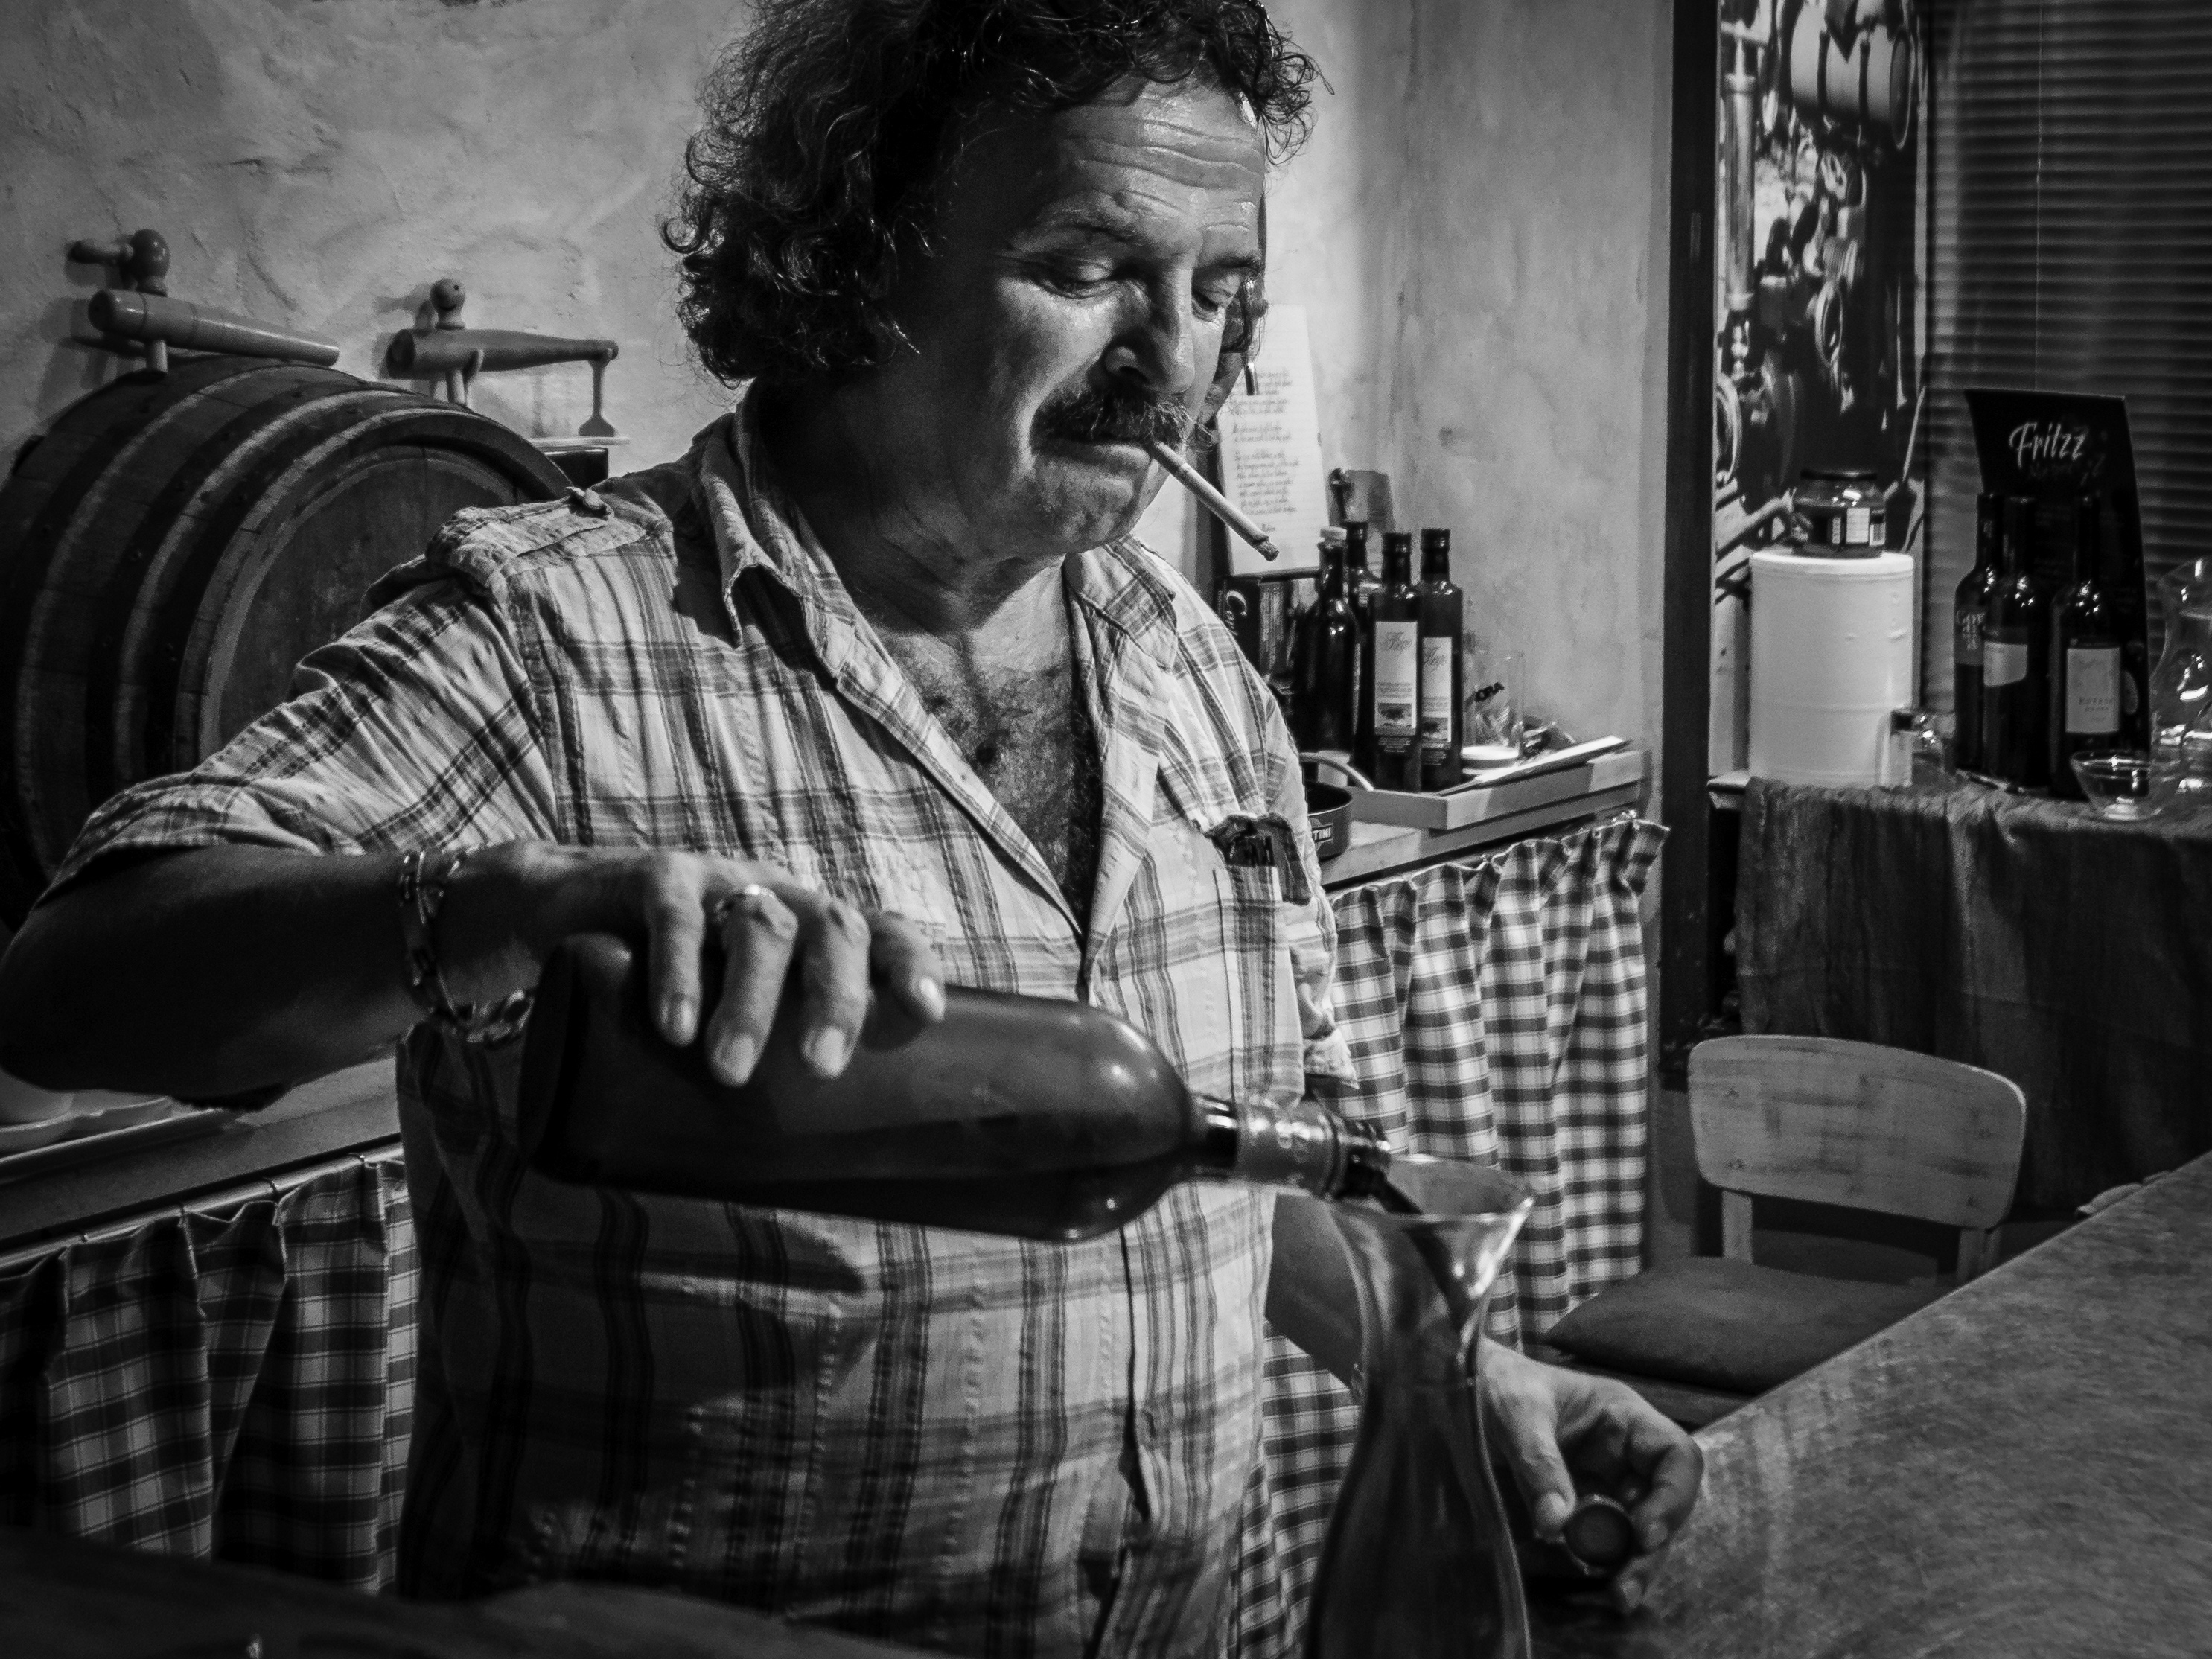
man, person, black and white, portrait, sitting, black, monochrome, slowenien, koper, photograph, monochrome photography, film noir